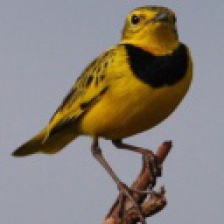
Species: GOLDEN PIPIT
Scientific name: TMETOTHYLACUS TENELLUS